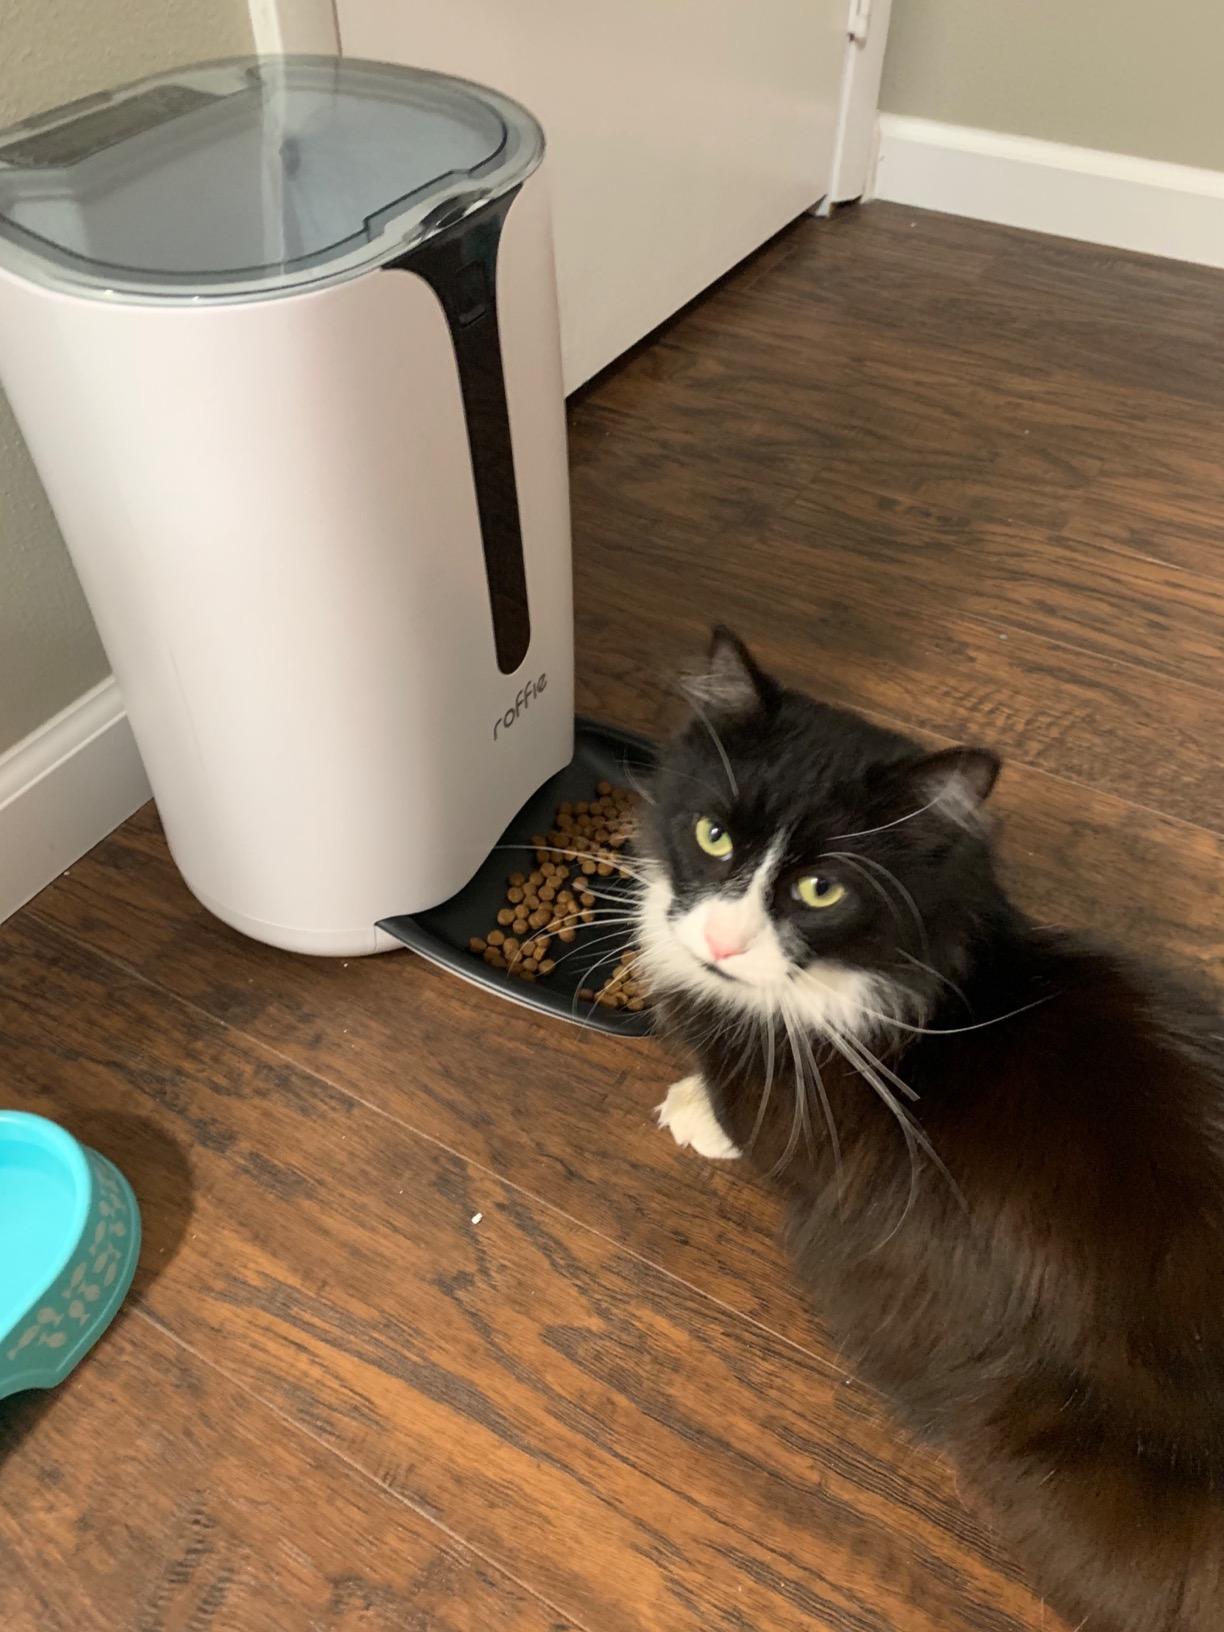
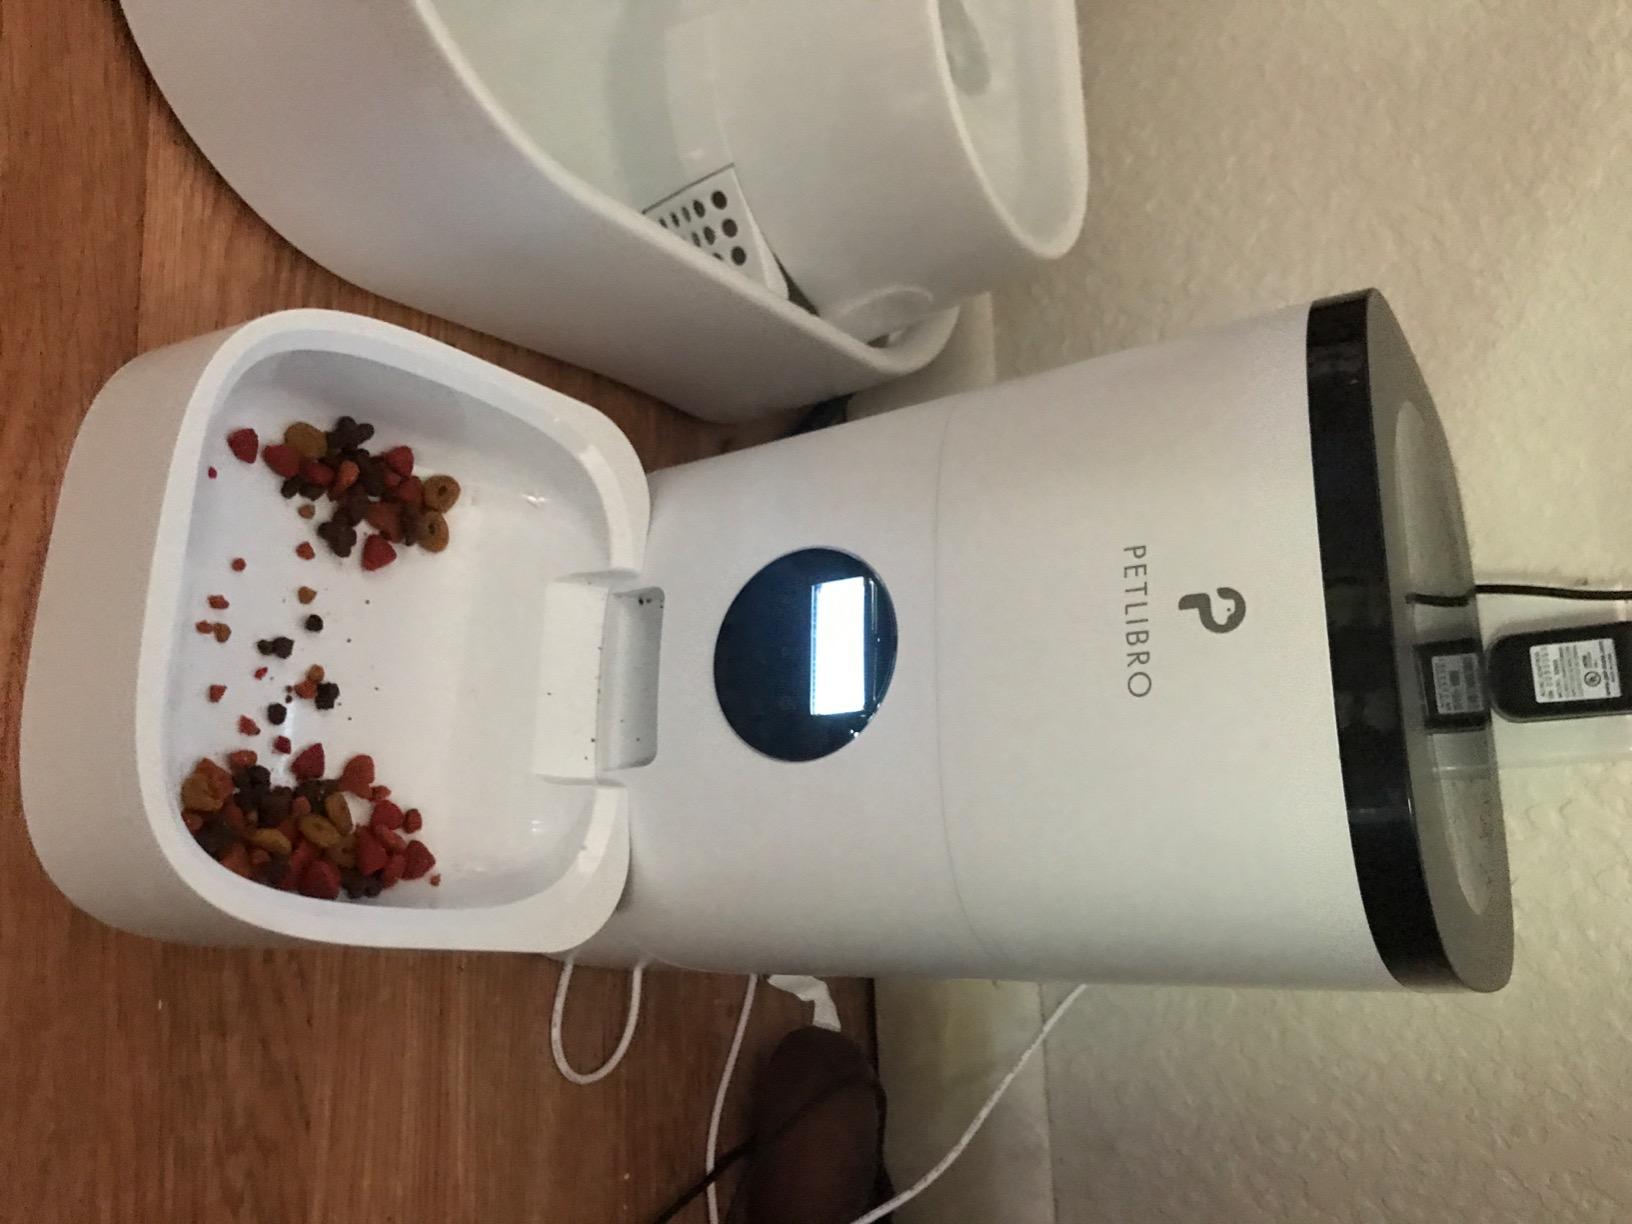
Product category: items_feeder
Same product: no